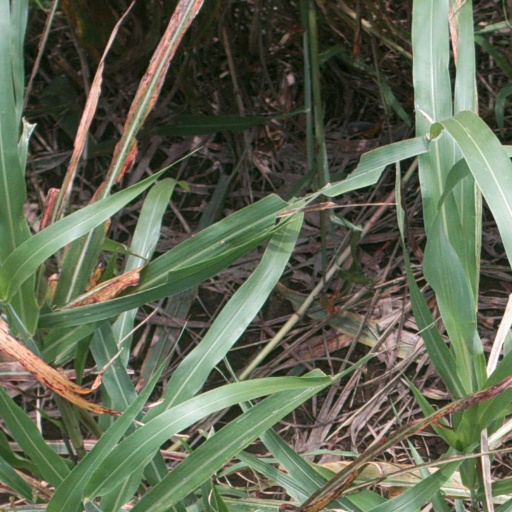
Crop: sorghum